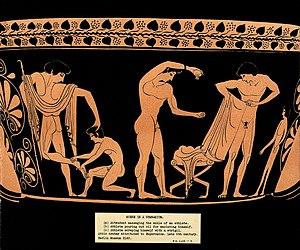
En Grèce antique, le mot gymnase, en grec ancien γυμνάσιον, désigne l'ensemble des équipements sportifs dont dispose chaque cité pour les exercices du corps. C’est un lieu public, placé sous la surveillance d’un gymnasiarque : à Athènes, il s’agissait d’un citoyen élu par sa tribu pour un temps déterminé, et chargé de subvenir aux frais d’entretien des gymnases, de payer les maîtres d’exercices et d’assurer le service des jeux gymniques comme les courses aux flambeaux, les lampadédromies, pour les fêtes et cérémonies. Le mot « gymnase » vient du grec γυμνός / gumnos, « nu ». En effet, les athlètes s'entraînaient totalement nus depuis le VIIIᵉ siècle av. J.-C. Cet usage a été présenté par Thucydide comme une innovation spartiate, au même titre que l'usage de l'embrocation.